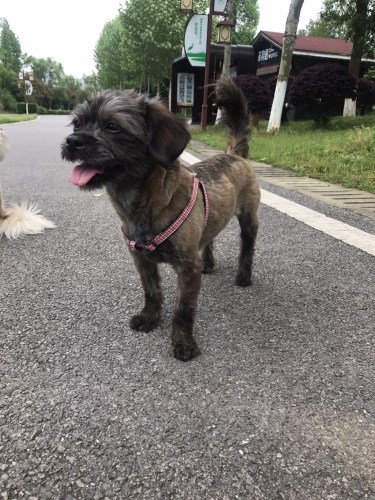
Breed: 2342-n000102-miniature_schnauzer